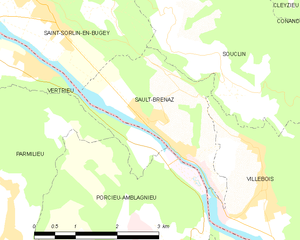
Carte des communes françaises: Sault-Brénaz